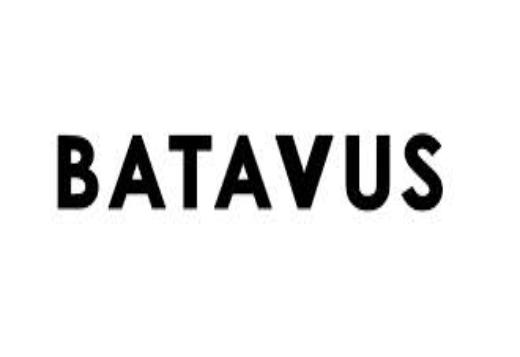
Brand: batavus
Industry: Transportation